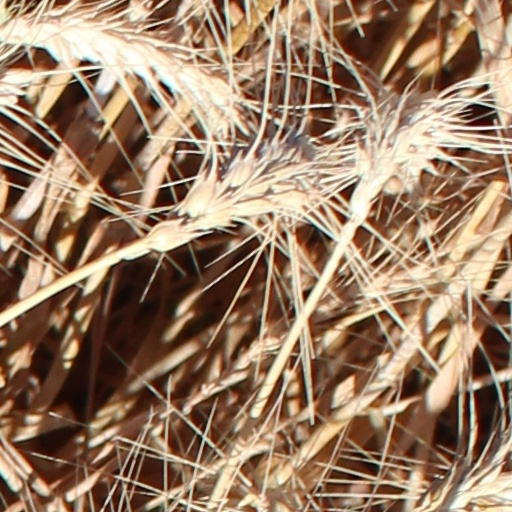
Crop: wheat